Trinity Chapel Complex

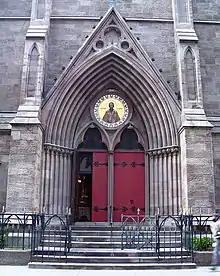
The entrance to the cathedral (2011)

The exterior is made of heavy blocks of sandstone etched in a rough finish, accented with austere Gothic trim and details. The front façade sits on West 25th Street and faces south. It measures around in width by roughly in height. The façade is supported by four stone buttresses, framed by delicate stone turrets at the sides, and punctuated by a large rose window above the entrance.